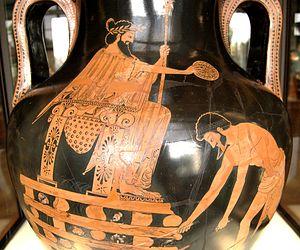
Crésus sur le bûcher. Face A d'une amphore attique à figures rouges, vers 500-490 av. J.-C. Provenance
Éphèse est l'une des plus anciennes et plus importantes cités grecques d'Asie Mineure, la première de l'Ionie.
Crésus ou Croesus, en grec ancien Κροῖσος, dernier souverain de la dynastie des Mermnades est un roi de Lydie vaincu par Cyrus le Grand. Durant son règne, qui s’étend d'environ 561 à 547 ou 546 av. J.-C, il conquiert la Pamphylie, la Mysie et la Phrygie jusqu'à l'Halys mais ne parvient pas à s'implanter plus à l'Est de son royaume.